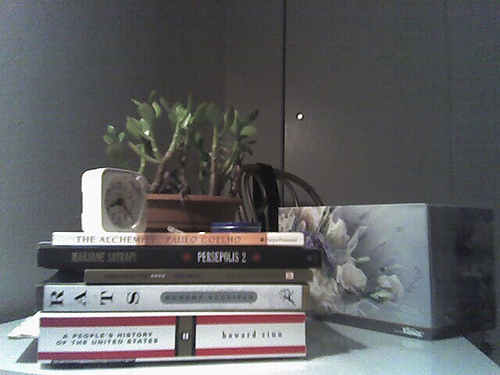
user: Given an image and a question. Answer the question in a short answer. Question: The box to the right contains what? Short Answer:
assistant: tissue